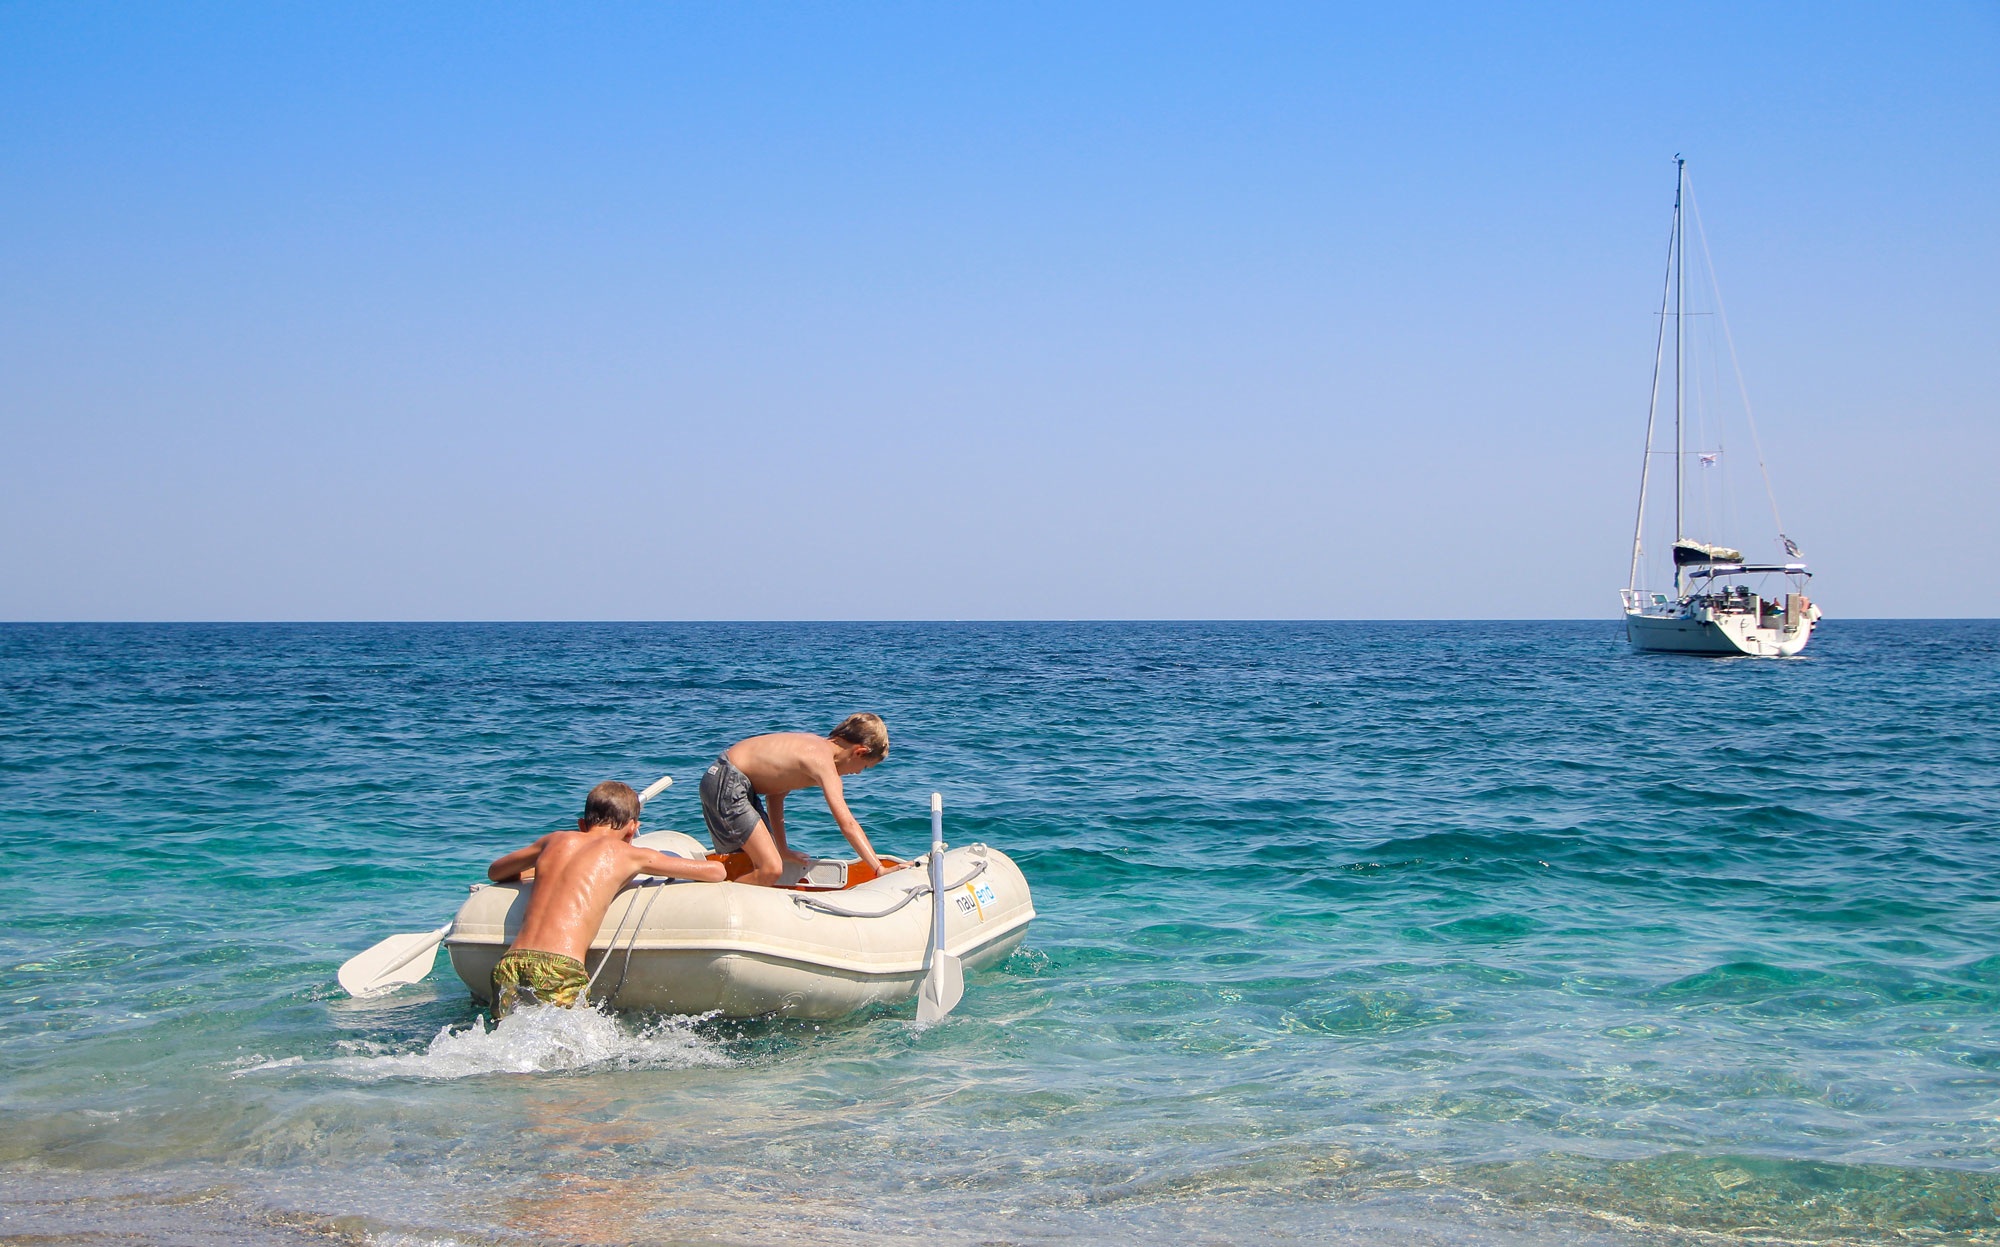
beach, sea, boat, vacation, vehicle, sailing, lagoon, bay, sailboat, boating, caribbean, watercraft, catamaran